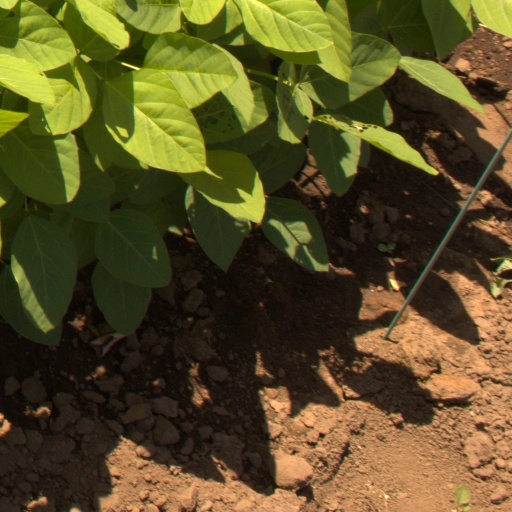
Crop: soybean